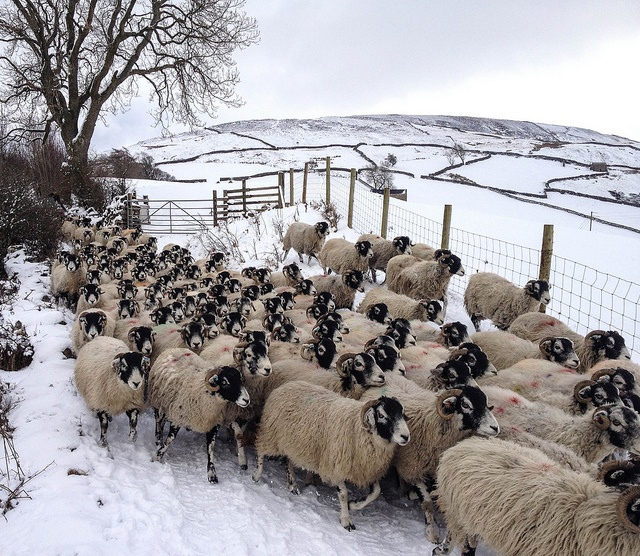
A herd of sheep walking through the snow by a fence.
A large group of rams are inside a fence in the snow.
A herd of sheep moving along a fence line in the winter.
A heard of sheep walking in the snow in the fence.
A herd of lambs in the snow in front of fence